Nustar Resort and Casino

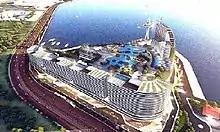
Old render of the project, when it was still tentatively known as Isla dela Victoria

In a press conference on November 7, 2017, Tomas Osmeña, then the mayor of Cebu City, announced that Universal Hotels and Resorts, Inc. (UHRI), a subsidiary of JG Summit Holdings, had agreed to develop Kawit Point (formerly Kawit Island) in South Road Properties into an integrated resort and casino facility. UHRI would lease the property for 50 years and the city would receive 60% of the annual gross receipts. Osmeña said the project could generate 8,000 jobs and increase the appraisal rates for the lots in the area. Osmeña proposed the project be named Isla dela Victoria after former Cebu City Bantay Dagat project director Elpidio "Jojo" dela Victoria, who was murdered outside his home in the city of Talisay on April 12, 2006, for his role in the fight against illegal fishing.